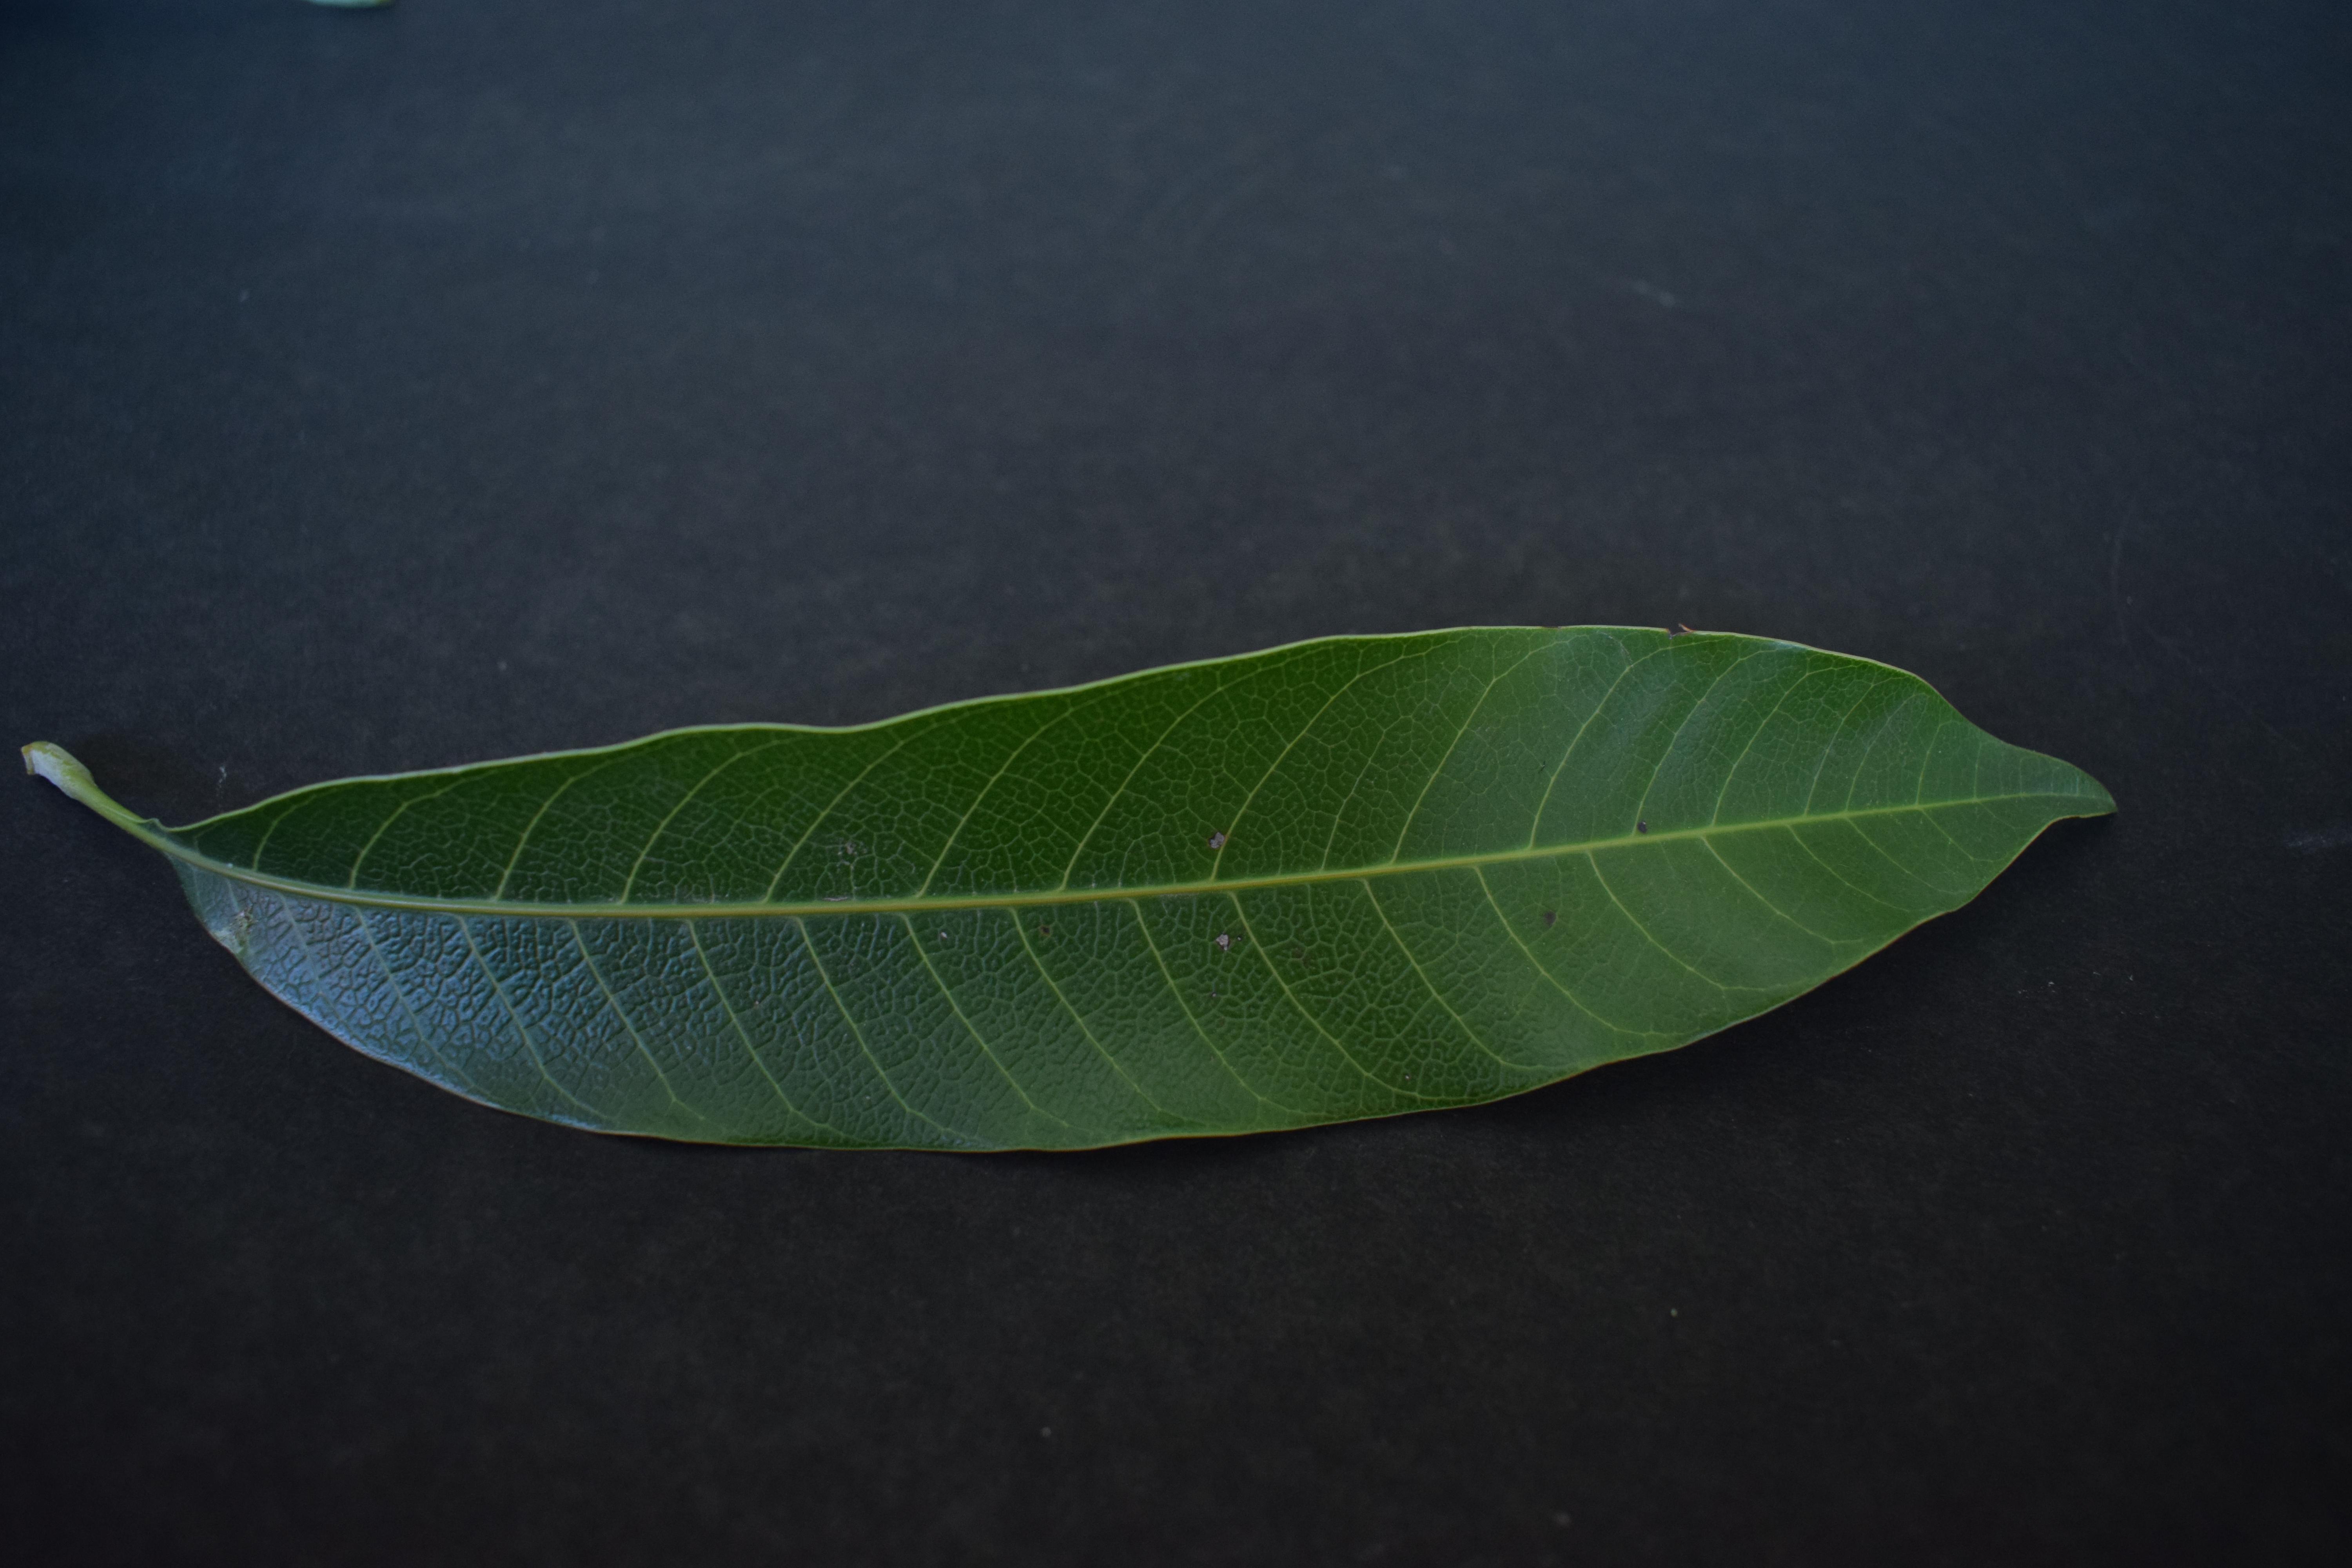
Plant species: Mango